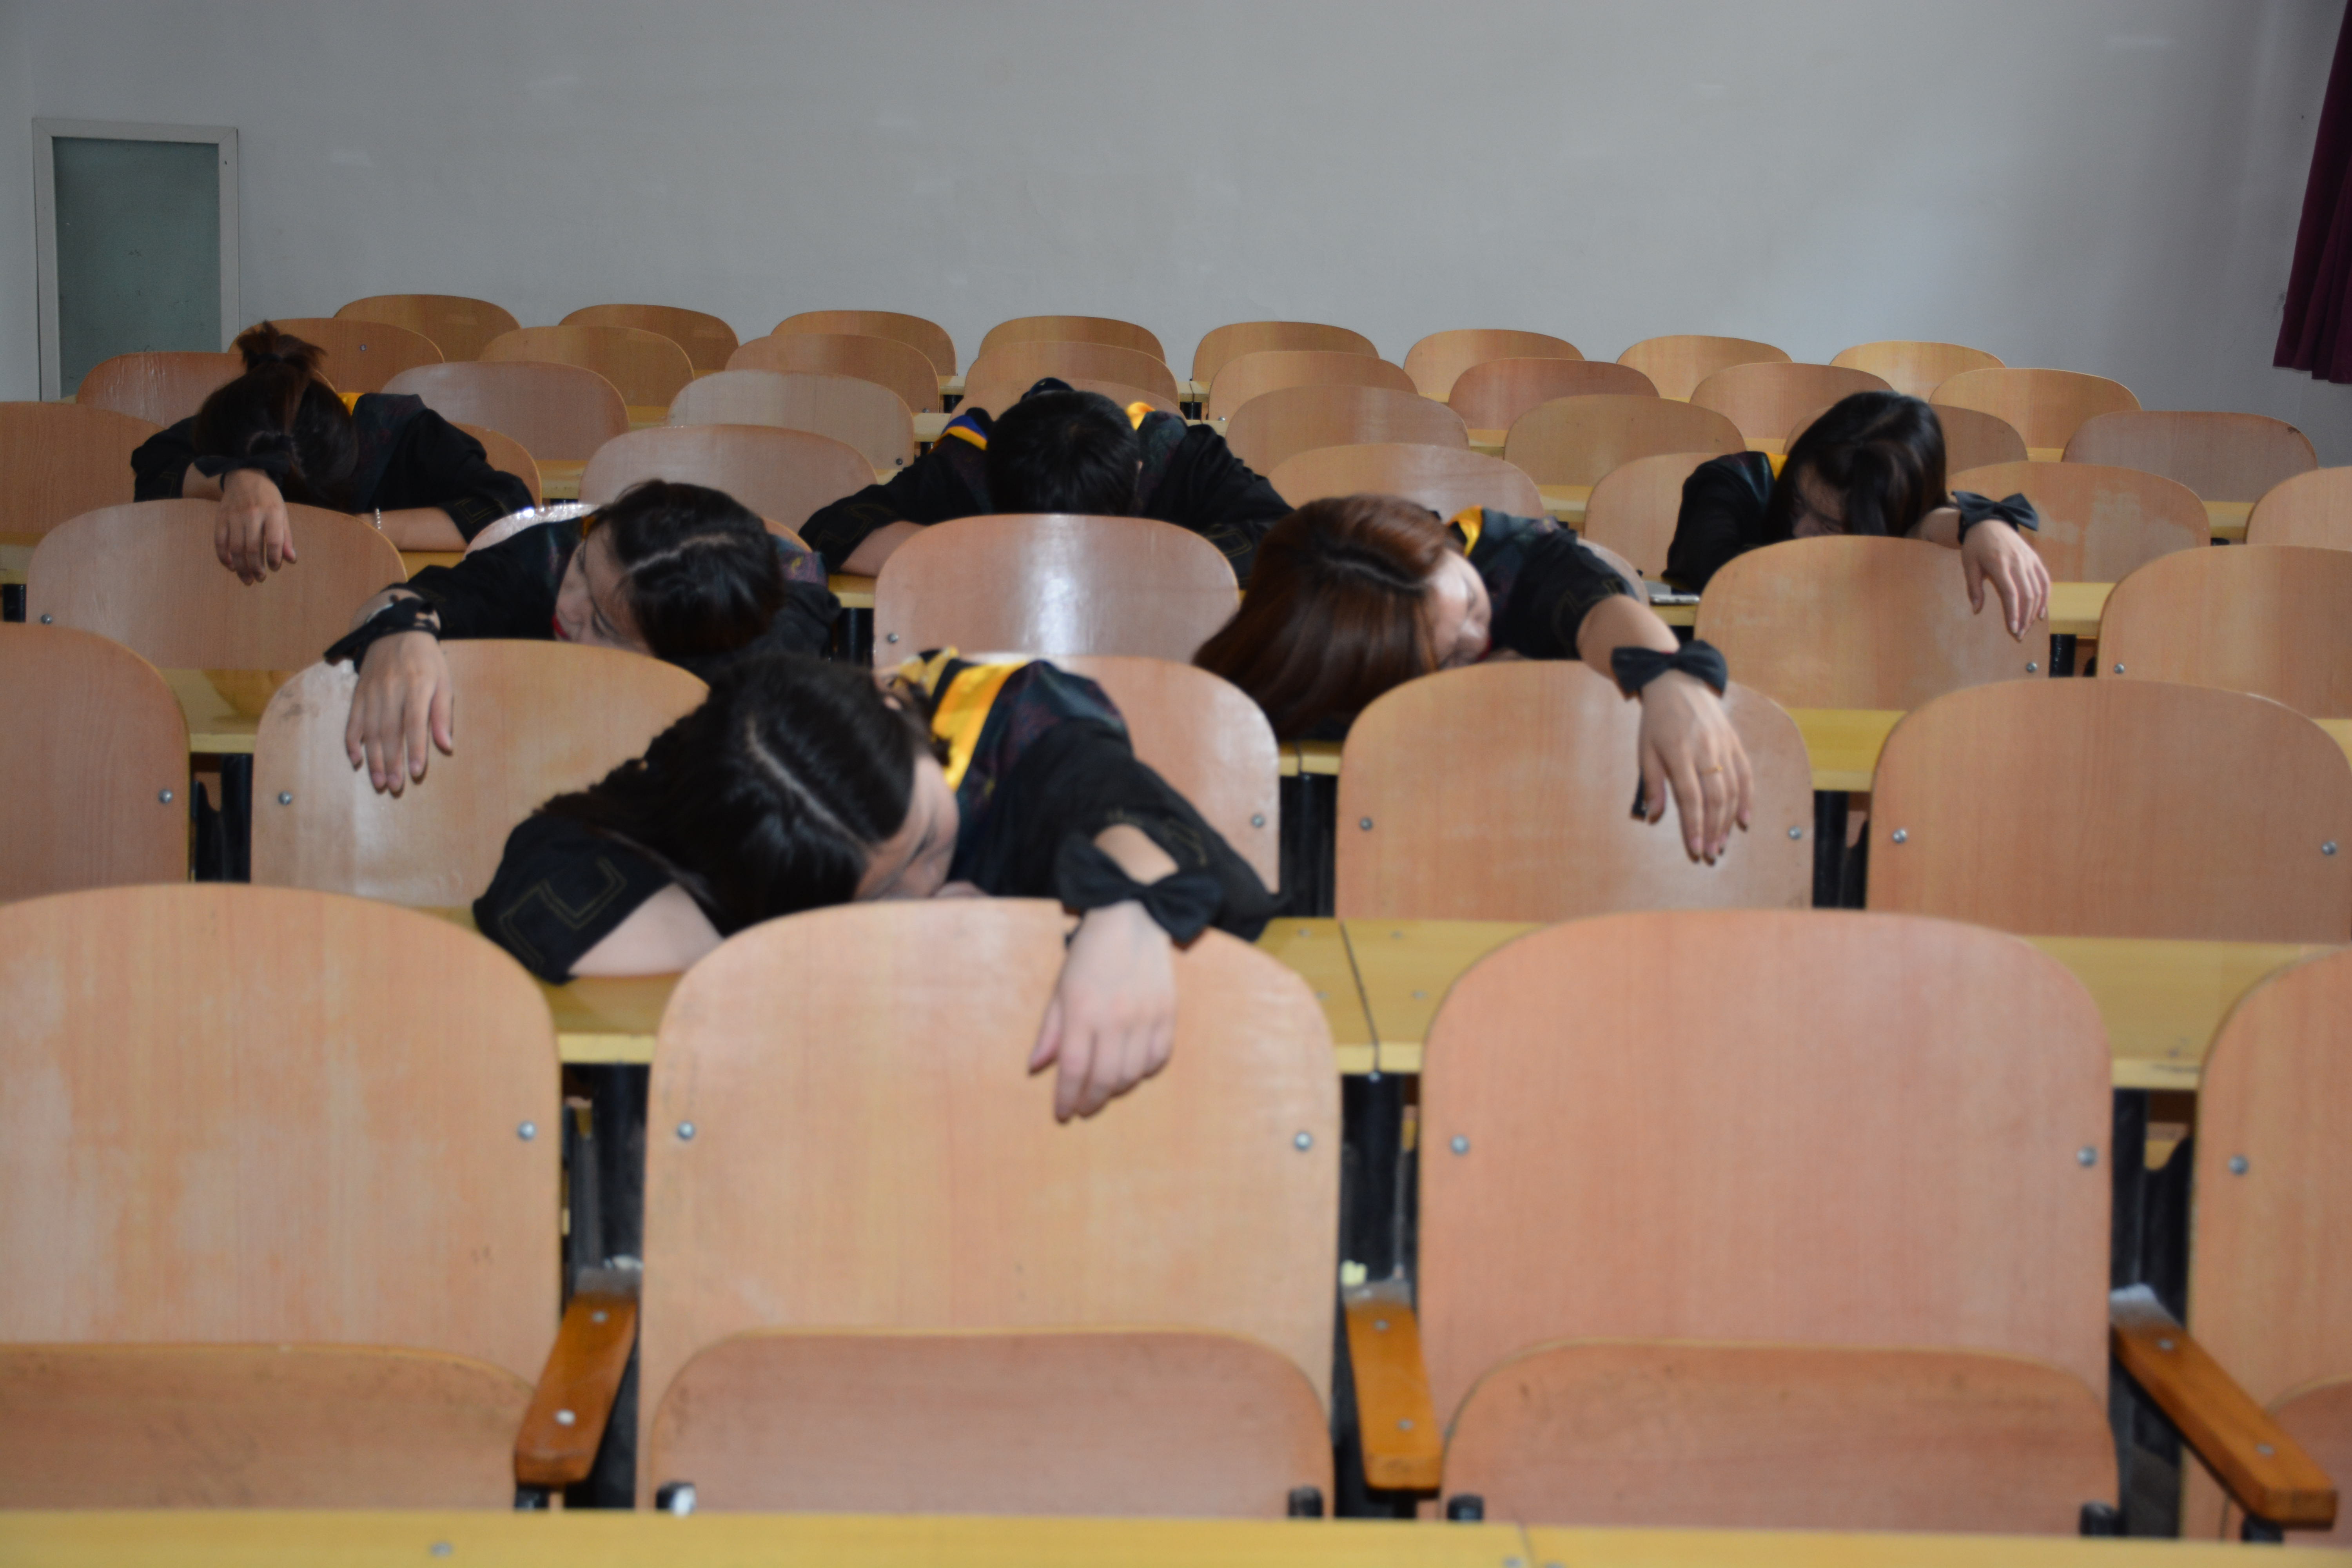
character, comfort, automotive design, chair, thigh, event, human leg, sportswear, room, flooring, landscape, knee, linens, recreation, public event